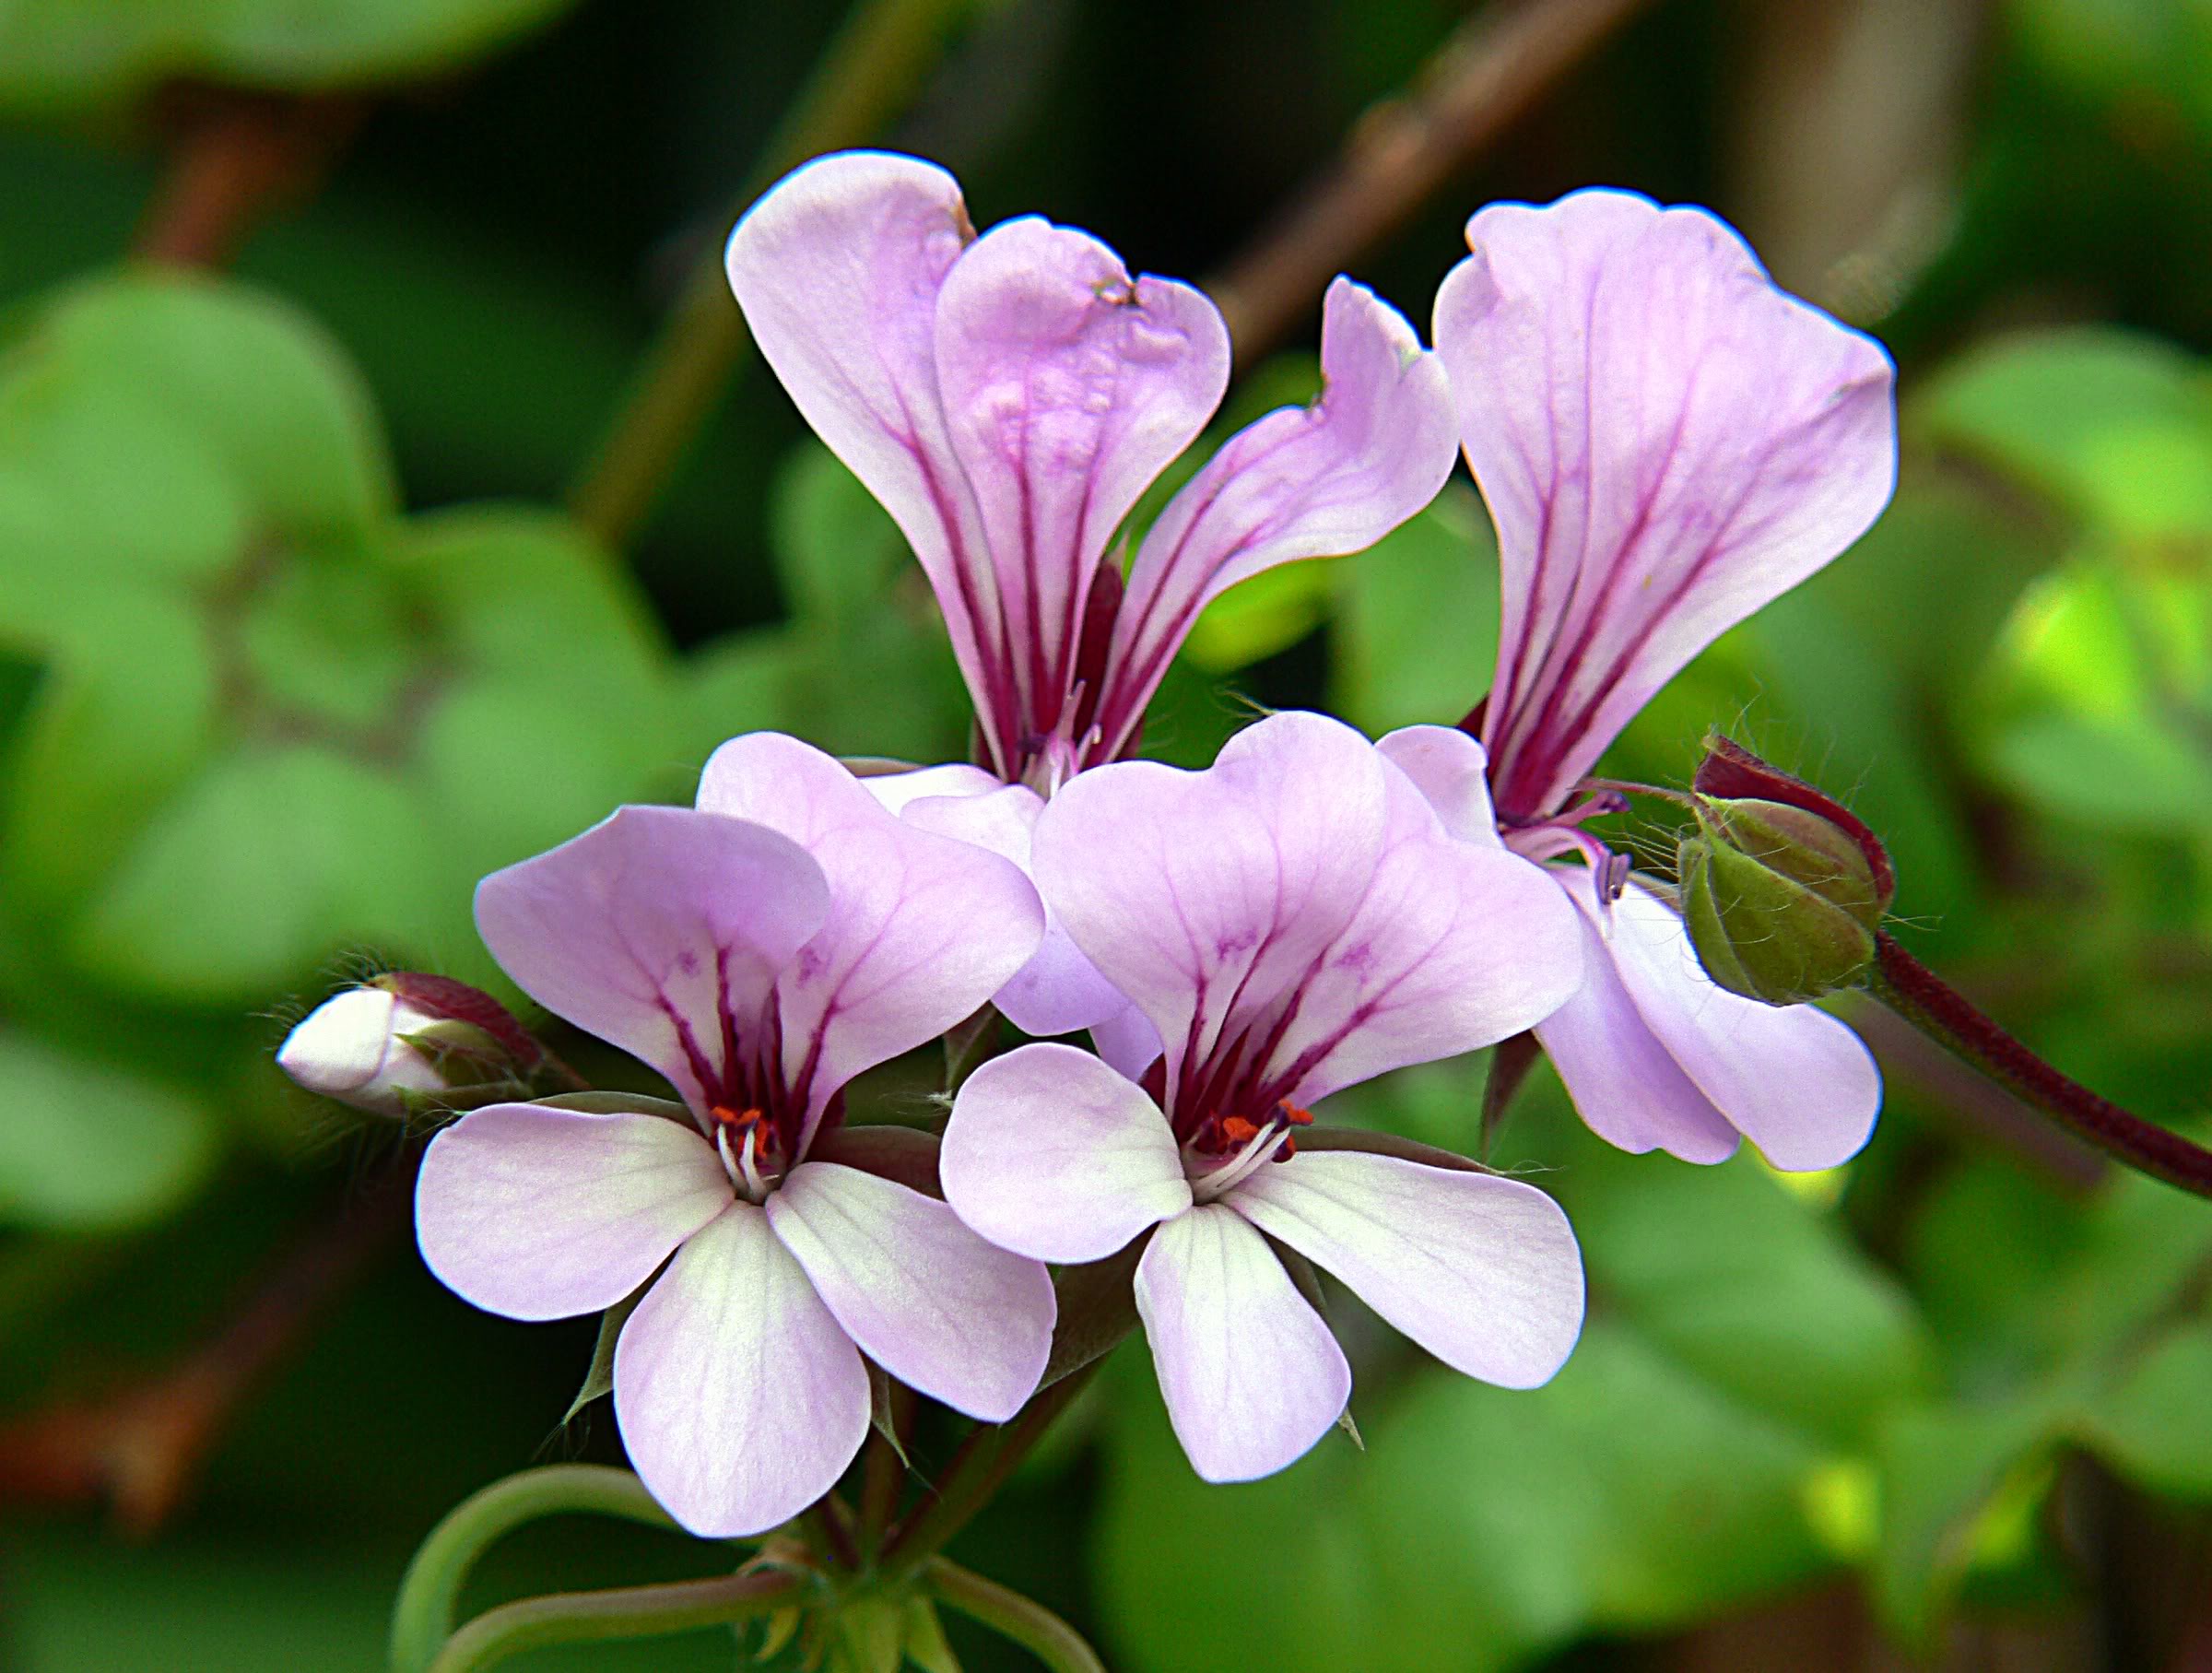
nature, blossom, plant, flower, petal, floral, green, botany, flora, wildflower, close up, colour, geranium, petals, shrub, gardens, blooms, flowesr, macro photography, flowering plant, land plant, everlasting sweet pea, geraniales